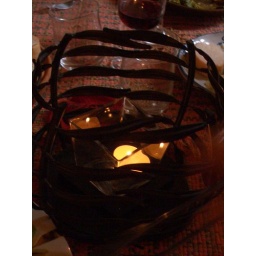
Gorgeous candle - just before a piece of tandoori chicken fell in it.